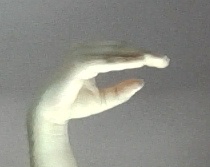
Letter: jeem